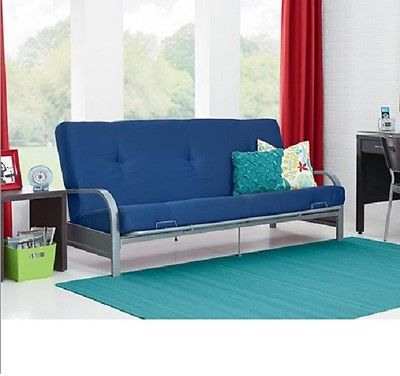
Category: sofa